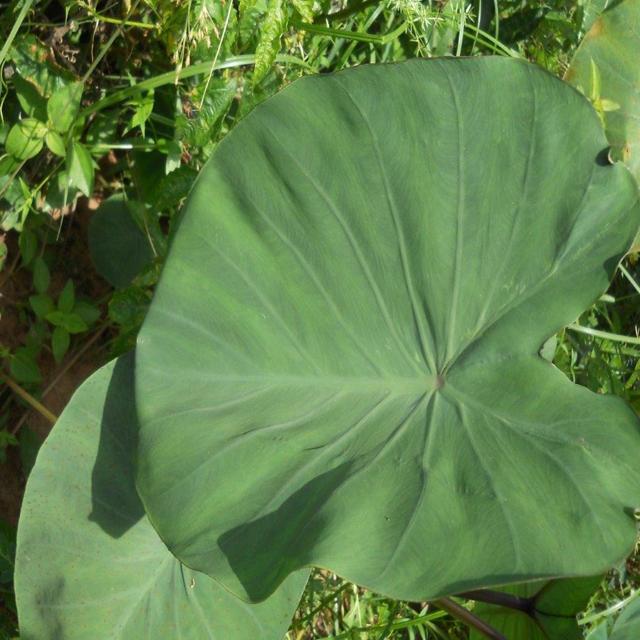
Label: Healthy